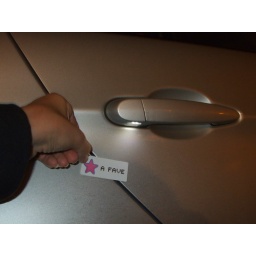
The door handles on my parents car light up in the dark. Niice.